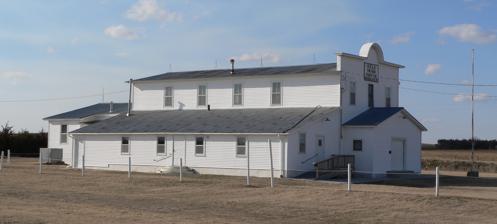
Building: Rad Slavin cis. 112 Z.C.B.J. Hall
Country: United States of America
Year built: 1909
United States historic place Rad Slavin cis. 112 Z.C.B.J. Hall U.S. National Register of Historic Places Show map of Nebraska Show map of the United States Location East of Comstock, Nebraska Coordinates 41°36′36.4″N 99°9′19.8″W / 41.610111°N 99.155500°W / 41.610111; -99.155500 Area 3.8 acres (1.5 ha) Built 1909 Architect Anton Vanek et al. Architectural style Baroque Revival NRHP reference No. 92001569 Added to NRHP November 12, 1992 The Rad Slavin cis. 112 Z.C.B.J. Hall , also known as National Hall , is a building in Comstock , Nebraska , United States , that was built in 1909. It was listed on the National Register of Historic Places on November 12, 1992. It historically served as a meeting hall for the Czech community . See also Zapadni Ceska Bratrska Jednota Czech-Slovak Protective Society References